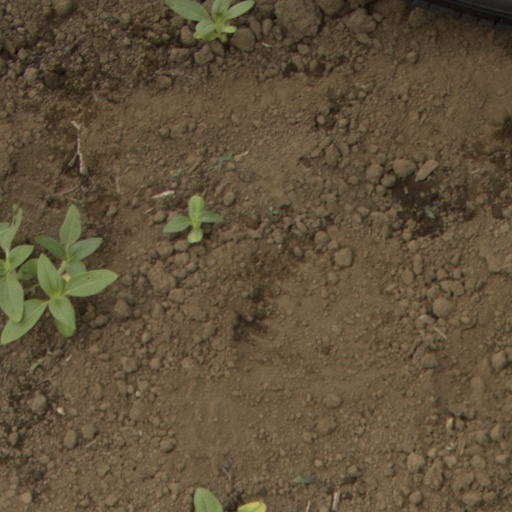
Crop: Jerusalem artichoke